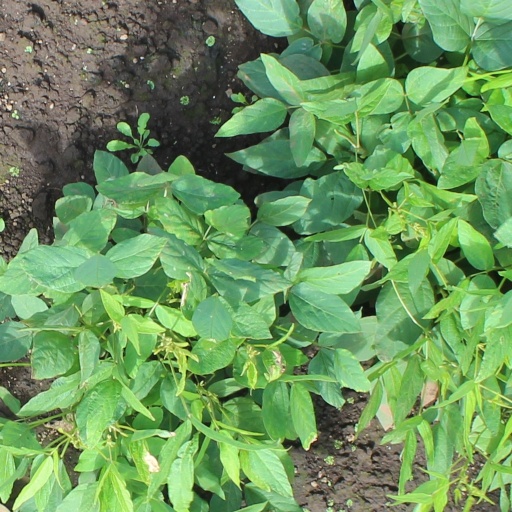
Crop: soybean